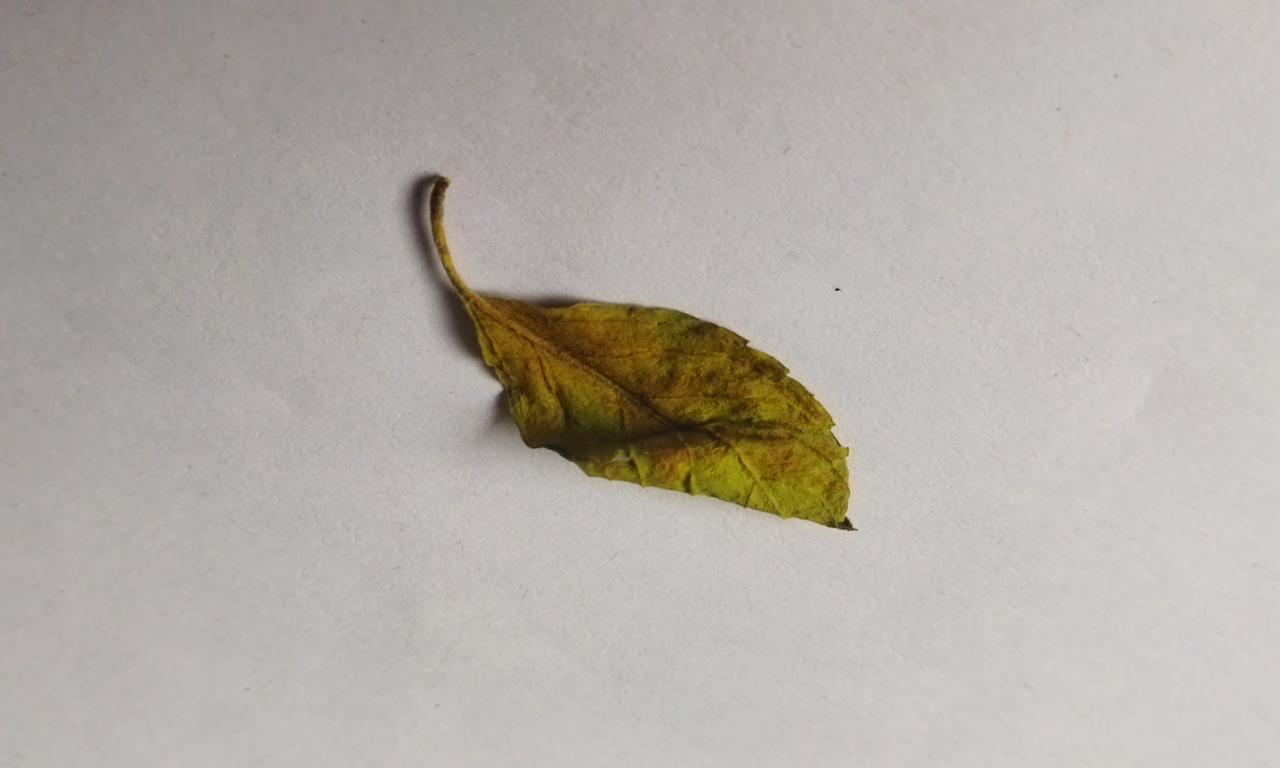
Label: Dried